Bhabua Road railway station

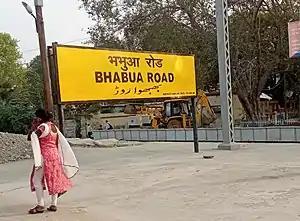

Bhabhua Road Junction (IRCTC code BBU) is a railway station on the Grand Chord line on the outskirts of Mohania, from Bhabua in the Indian state of Bihar. It is also on the route of the Grand Trunk Road. It has five platforms. It is a B Grade station in Kaimur district recognised by Railway of India. As of 2022, over 70+ trains from various starting stations pass through the station daily.